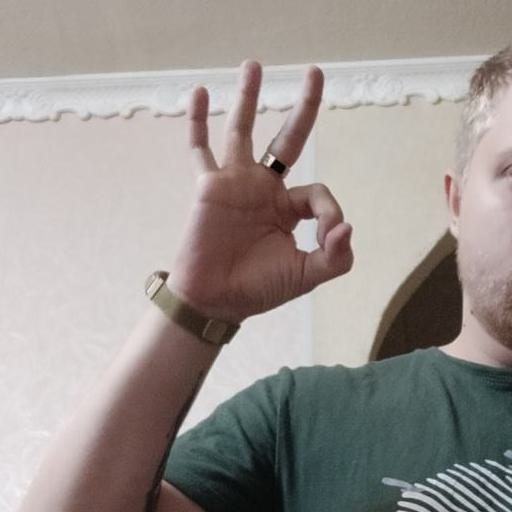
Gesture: ok